Pacific Ocean Park

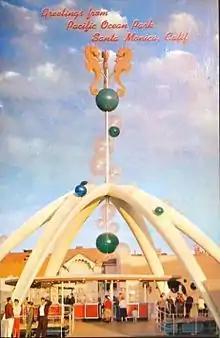
Entrance Pacific Ocean Park

Pacific Ocean Park was a joint venture between CBS and Santa Anita Park. It opened on Saturday, July 28, 1958, with an attendance of 20,000. The next day, it drew 37,262, outperforming Disneyland's attendance that day. Admission was 90 cents for adults, which included access to the park and certain exhibits. It was locally known by the acronym POP ("pee-oh-pee"). It was also marketed as "Pay One Price", though other rides and attractions were on a pay-per-use basis.